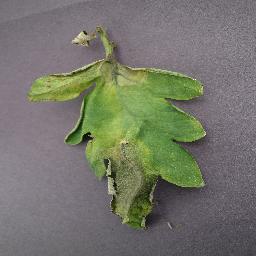
Label: Tomato___Late_blight